Ignacy Daszyński

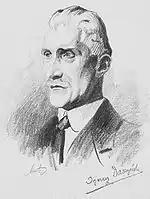
Portrait by Stanisław Lentz, 1919

On 15 October 1918 Daszyński and other Polish deputies to the Austrian parliament adopted a document in which they declared themselves to be Polish citizens. Late October brought the first signs of collapse of the once mighty Austria-Hungary. On 28 October he became a member of the Polish Liquidation Committee, which was led by Wincenty Witos and headquartered first in Kraków, then in Lwów.